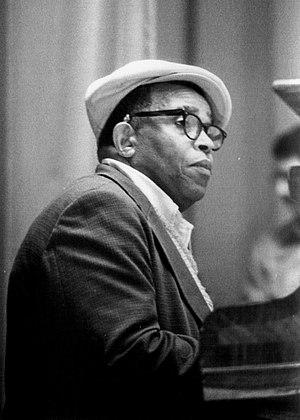
Le pianiste américain de blues Lafayette Leake à Paris (salle de la Mutualité).